Climate change vulnerability

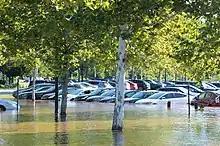
Hurricane Ida (2021) flooding effects in Pennsylvania, US where poorer neighbourhoods were more affected.

People who are more vulnerable to the effects of climate change than others include for example people with low incomes, indigenous peoples, women, children, the elderly. For example, when looking at the effects of climate change on human health, a report published in "The Lancet" found that the greatest impact tends to fall on the most vulnerable people such as the poor, women, children, the elderly, people with pre-existing health concerns, other minorities and outdoor workers.